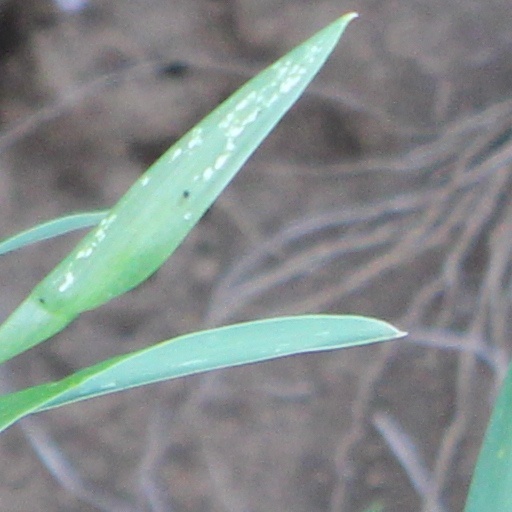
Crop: wheat